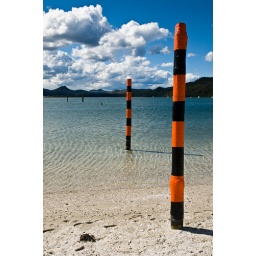
poles in the water of beach at Whangamata